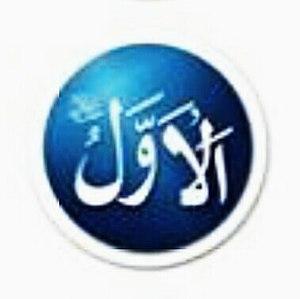
Al- Awwal / Le Premier est beau nom d'Allah, est un exalte nom d'Allah.